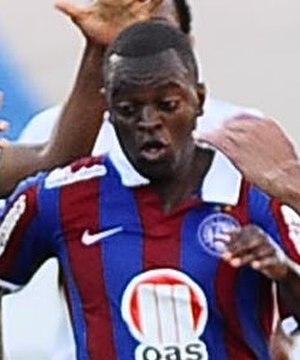
José Roberto d'Oliveira, ou simplement Zé Roberto est un footballeur brésilien.